Killer7

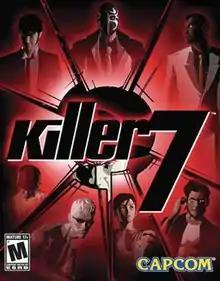
North American PS2 cover art featuring (clockwise from upper right) Garcian, Coyote, Kaede, Kevin, Con, Dan, and Mask de Smith. Harman Smith appears behind the logo.

is a 2005 action-adventure game developed by Grasshopper Manufacture and Capcom and published by Capcom for the GameCube and PlayStation 2. The game was written and directed by Goichi Suda and produced by Hiroyuki Kobayashi.